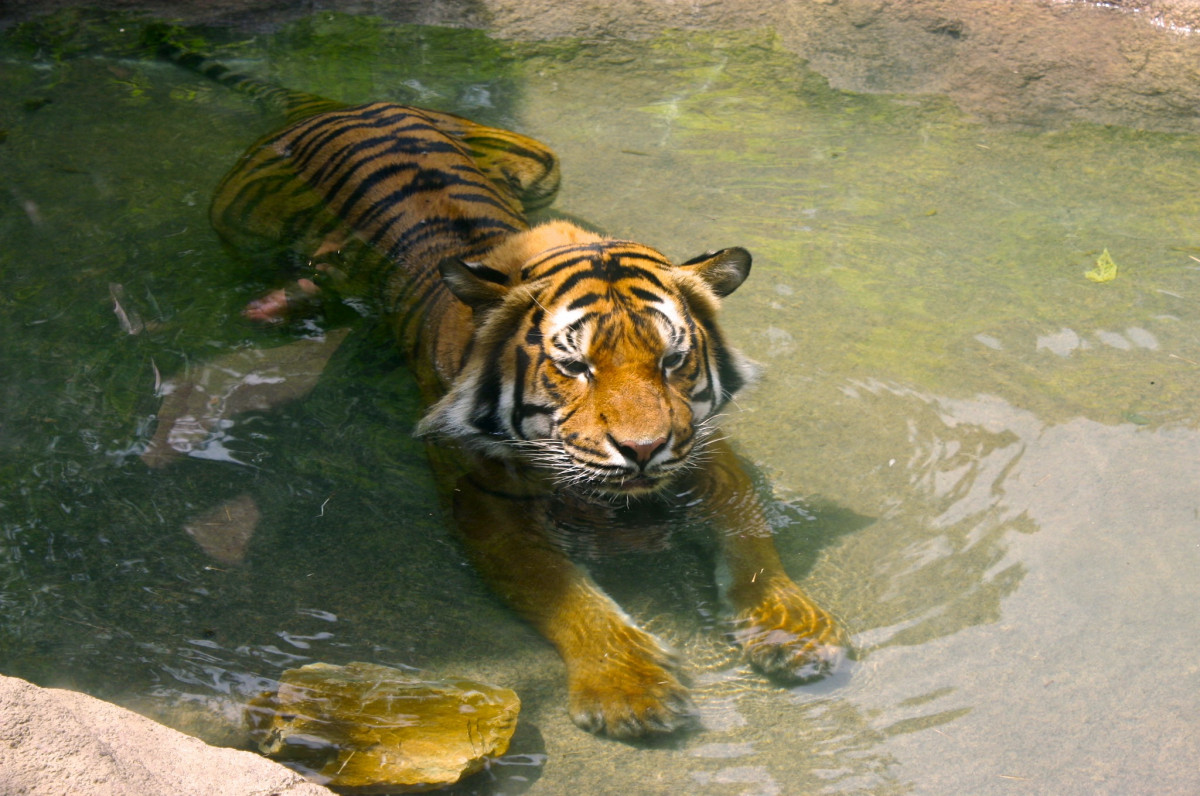
Tags: zoo, jungle, fauna, tiger, jaguar, big cats